Strychnos nux-vomica

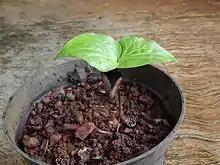
Seedling of nux vomica

The pulp of the fruit is eaten by monkeys and birds. It is also eaten by at least one species of Hornbill, the Malabar pied hornbill